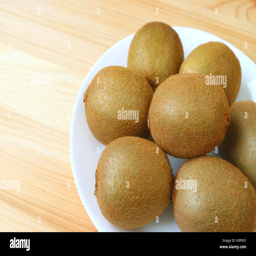
closed up a plate of many fresh ripe kiwi whole fruits on wooden table , with free space for text and design